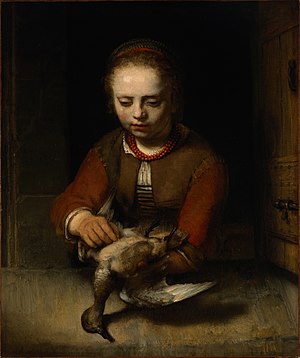
Nederlandske kunstnere / 17. århundrede
Barent Fabritius (1624-1673), Ung pige plukker en and, ca. 1645. Dallas Museum of Art, Dallas.
Dette er en liste over nederlandske kunstnere, som enten blev født eller virkede i Nederlandene. Informationerne på den følgende liste tager alle udgangspunkt i Det Nederlandske Institut for Kunsthistories database over nederlandske kunstnere.